Pashupati seal

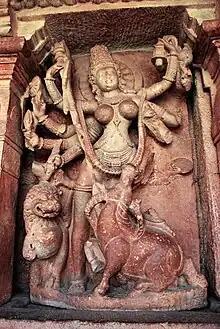
Mahishasura, the buffalo demon being slayed by the goddess Durga. Durga Temple, Aihole

Doris Srinivasan, a professor of Indian studies, raised objections to Marshall's identification, and provided a interpretation for the figure, where she postulated the lateral projections were cow-like ears rather than faces, which had already been suggested by Sullivan and others. In 1975 or 1976, she published a journal article titled 'The So-Called Proto-śiva Seal from Mohenjo-Daro: An Iconological Assessment' in the academic journal "Archives of Asian Art". In 1997, she reiterated her views in a book titled "Many Heads, Arms, and Eyes: Origin, Meaning, and Form of Multiplicity in Indian Art".